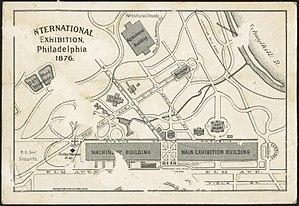
L'Exposition universelle de 1876, en anglais Centennial Exhibition of Arts, Manufactures and Products of the soil and mine ou Centennial International Exhibition, est la première exposition universelle organisée aux États-Unis. Elle se tient à Philadelphie à l'occasion du centenaire de la déclaration d'indépendance des États-Unis d'Amérique, signée dans cette même ville le 4 juillet 1776. Le nom complet de l'exposition est International Exhibition of Arts, Manufactures and Products of the Soil and Mine, ce qui signifie « Exposition internationale des arts, des manufactures et des produits du sol et de la mine ». L'événement est organisé dans le Fairmount Park, le long de la Schuylkill River, sur une superficie totale de 34 hectares.